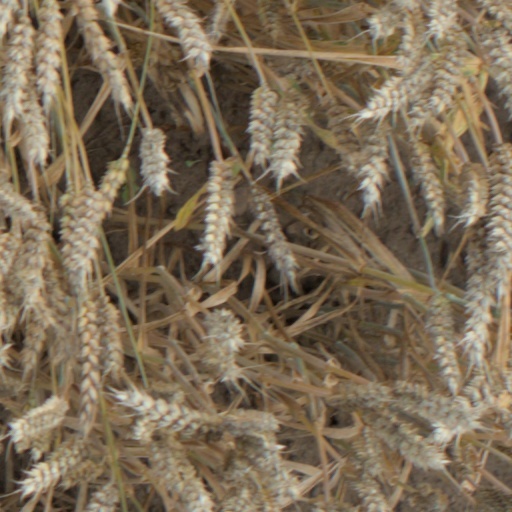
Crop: wheat